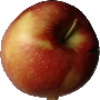
Label: Apple Braeburn 1